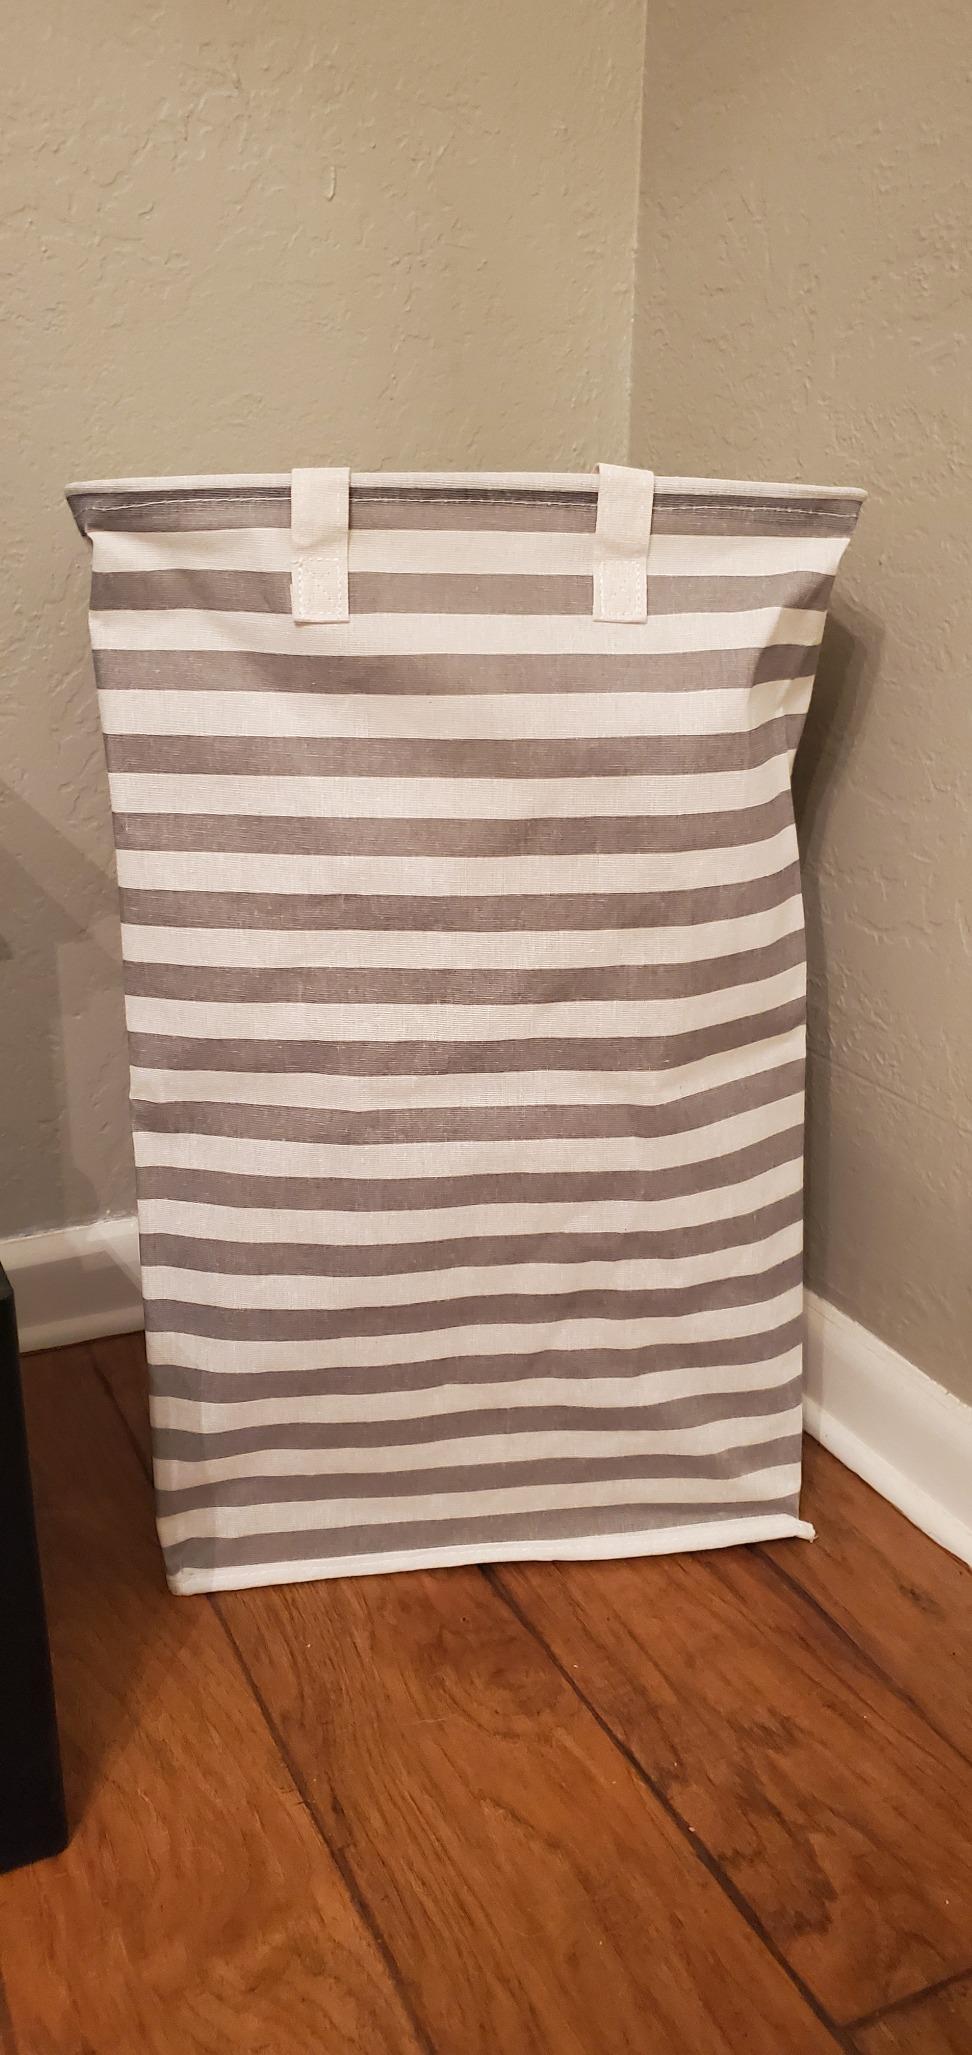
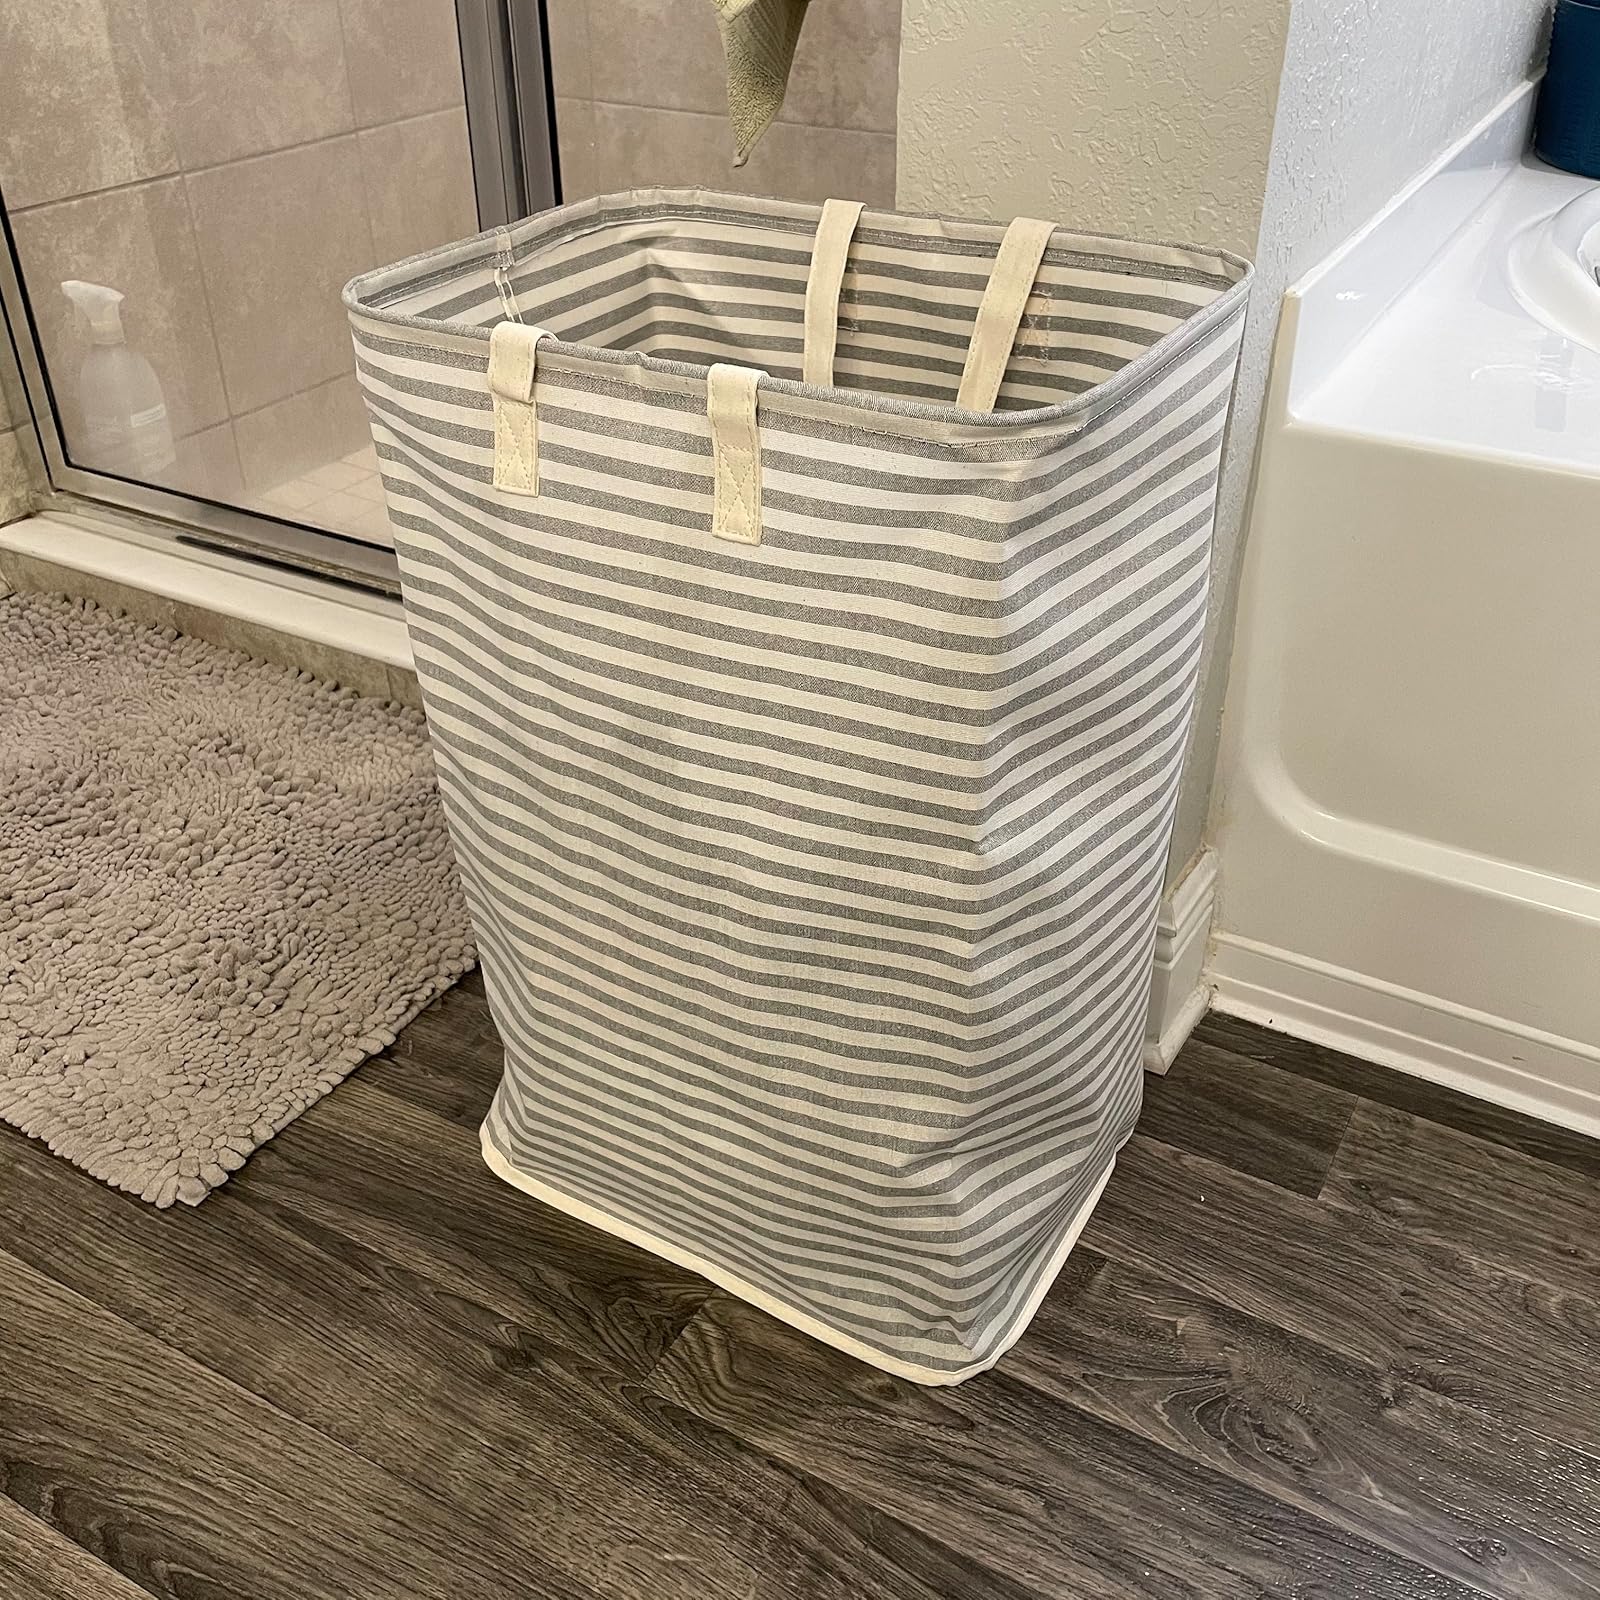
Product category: items_hamper
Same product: no